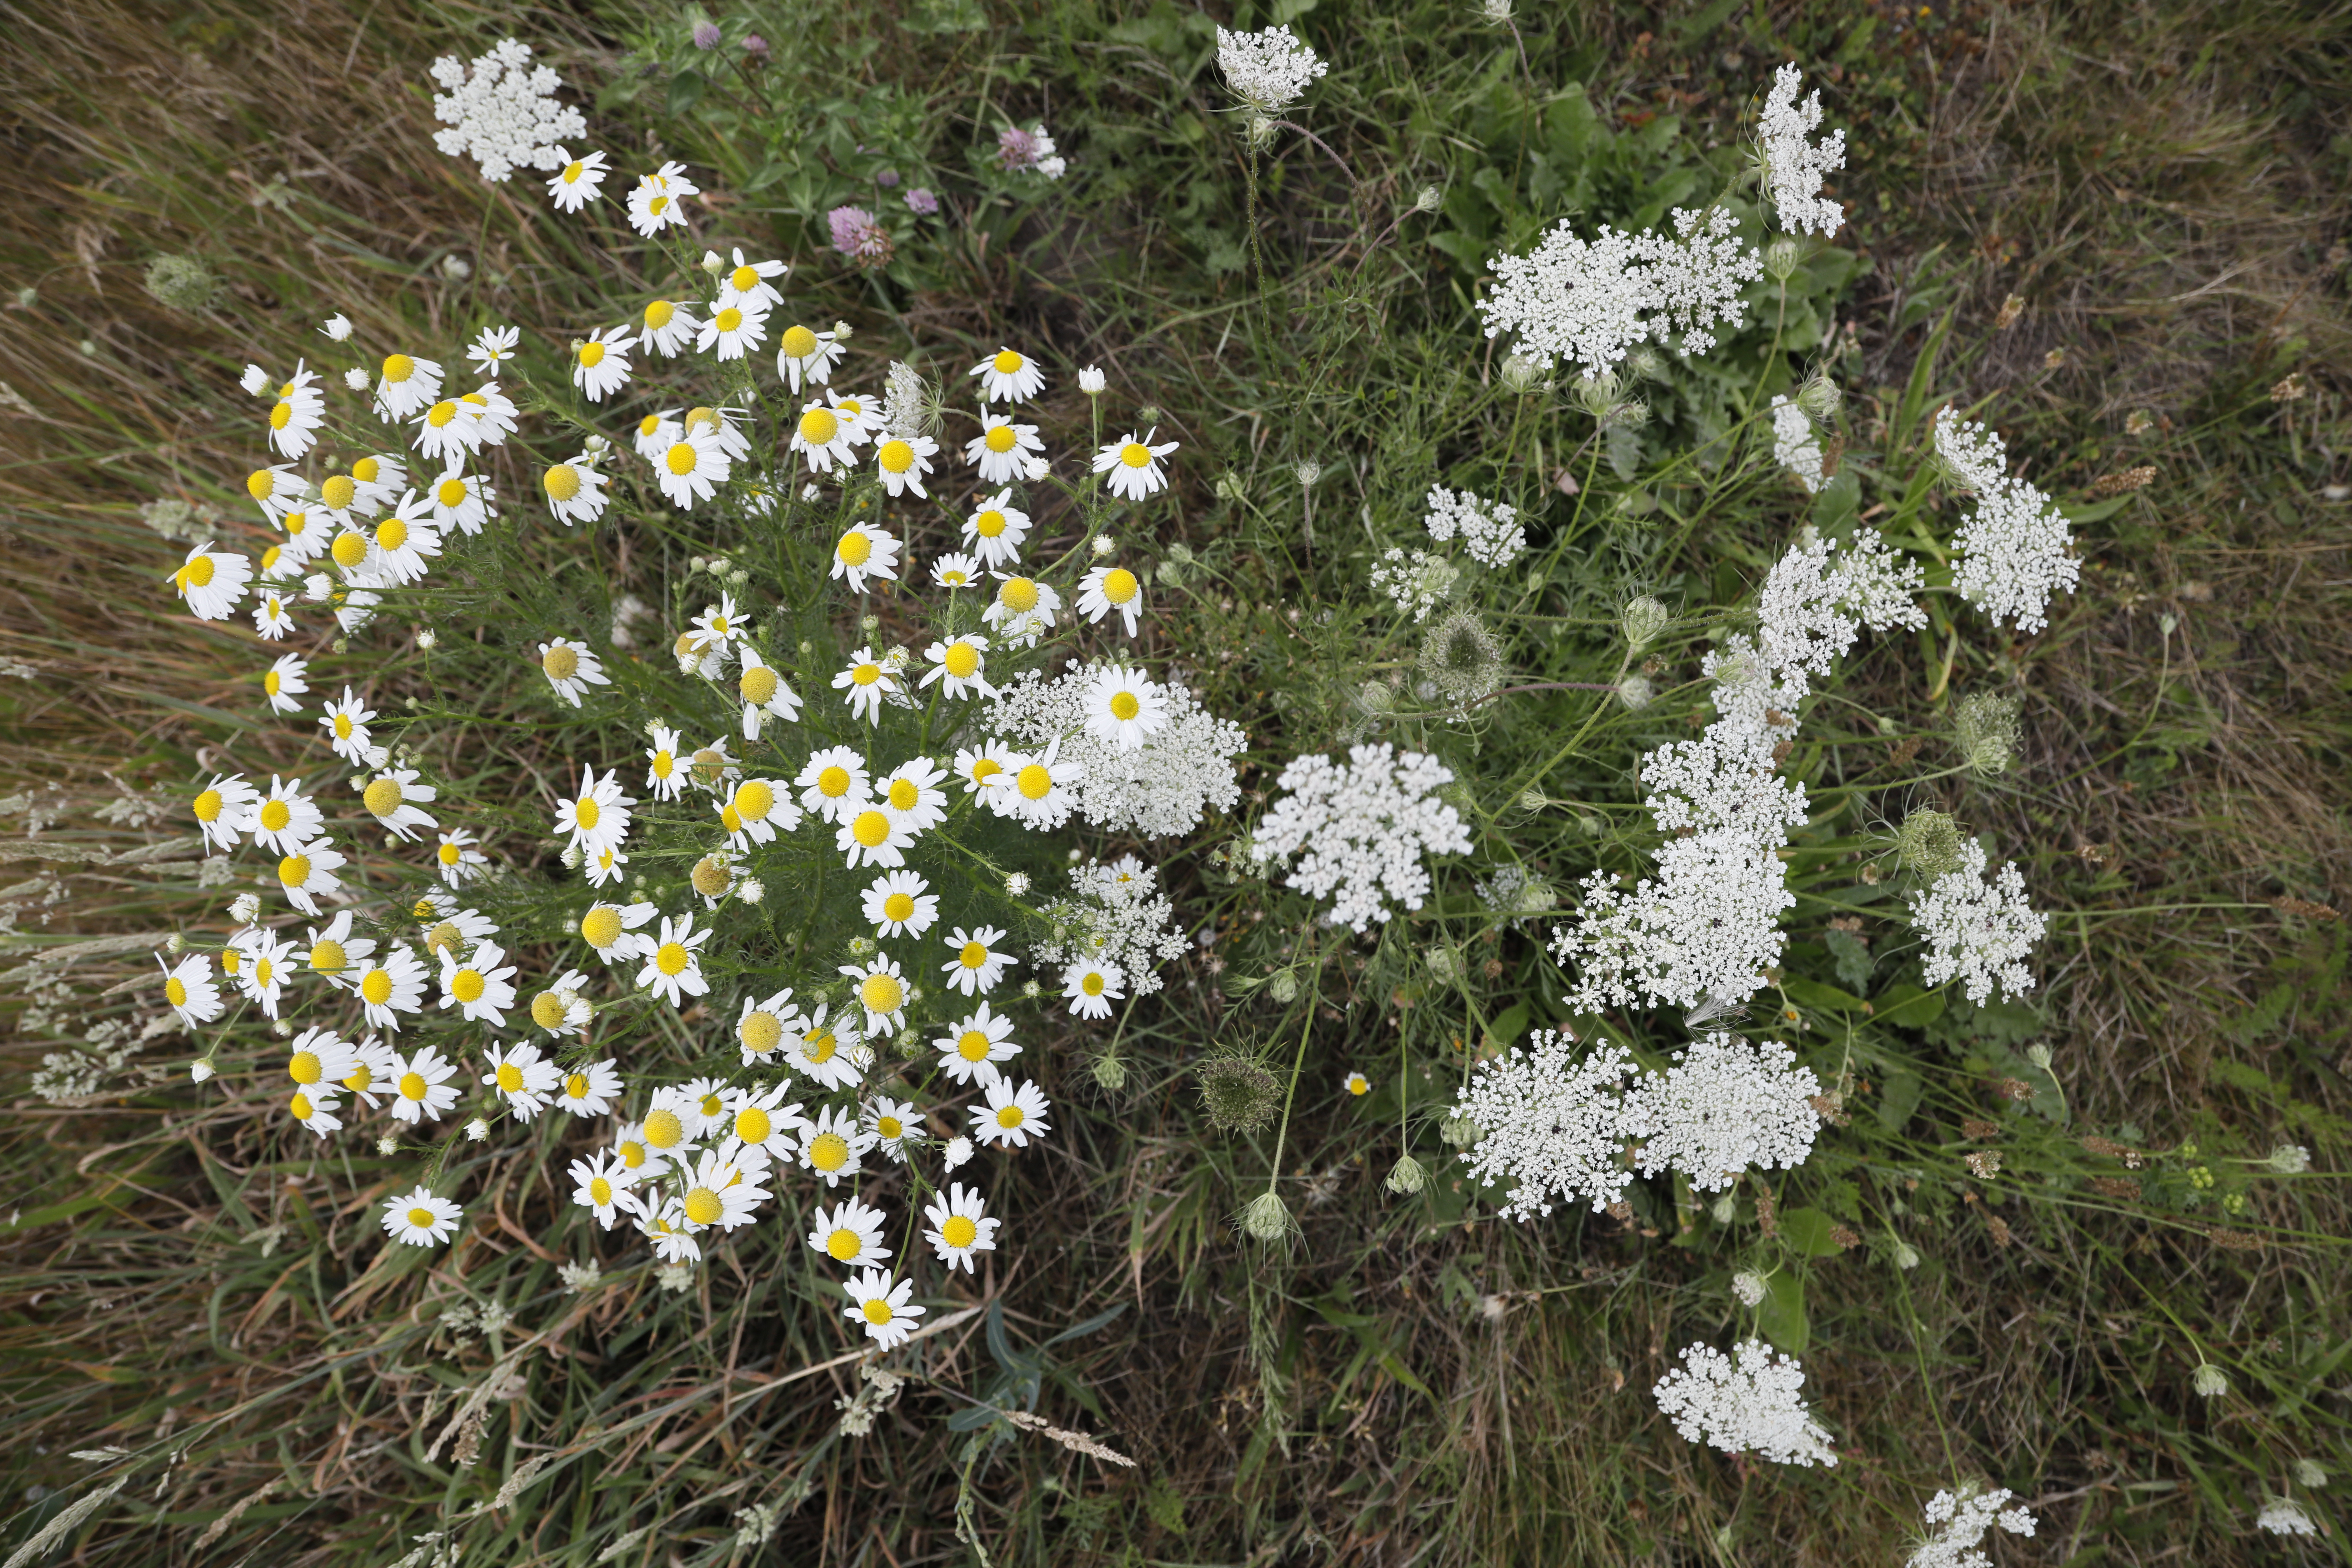
Plant species: Daucus carota, Chamomile * (aggregate)